Bandila

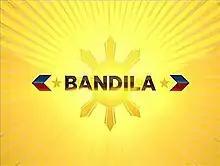
Final title card used from 2016 to 2020

Bandila is a Philippine television news broadcasting show broadcast by ABS-CBN. Originally anchored by Korina Sanchez, Henry Omaga-Diaz and Ces Drilon, it aired on the network's Primetime Bida line up from July 3, 2006, to March 17, 2020, replacing "ABS-CBN Insider" and was replaced by "The World Tonight". Julius Babao and Karen Davila served as the final anchors.